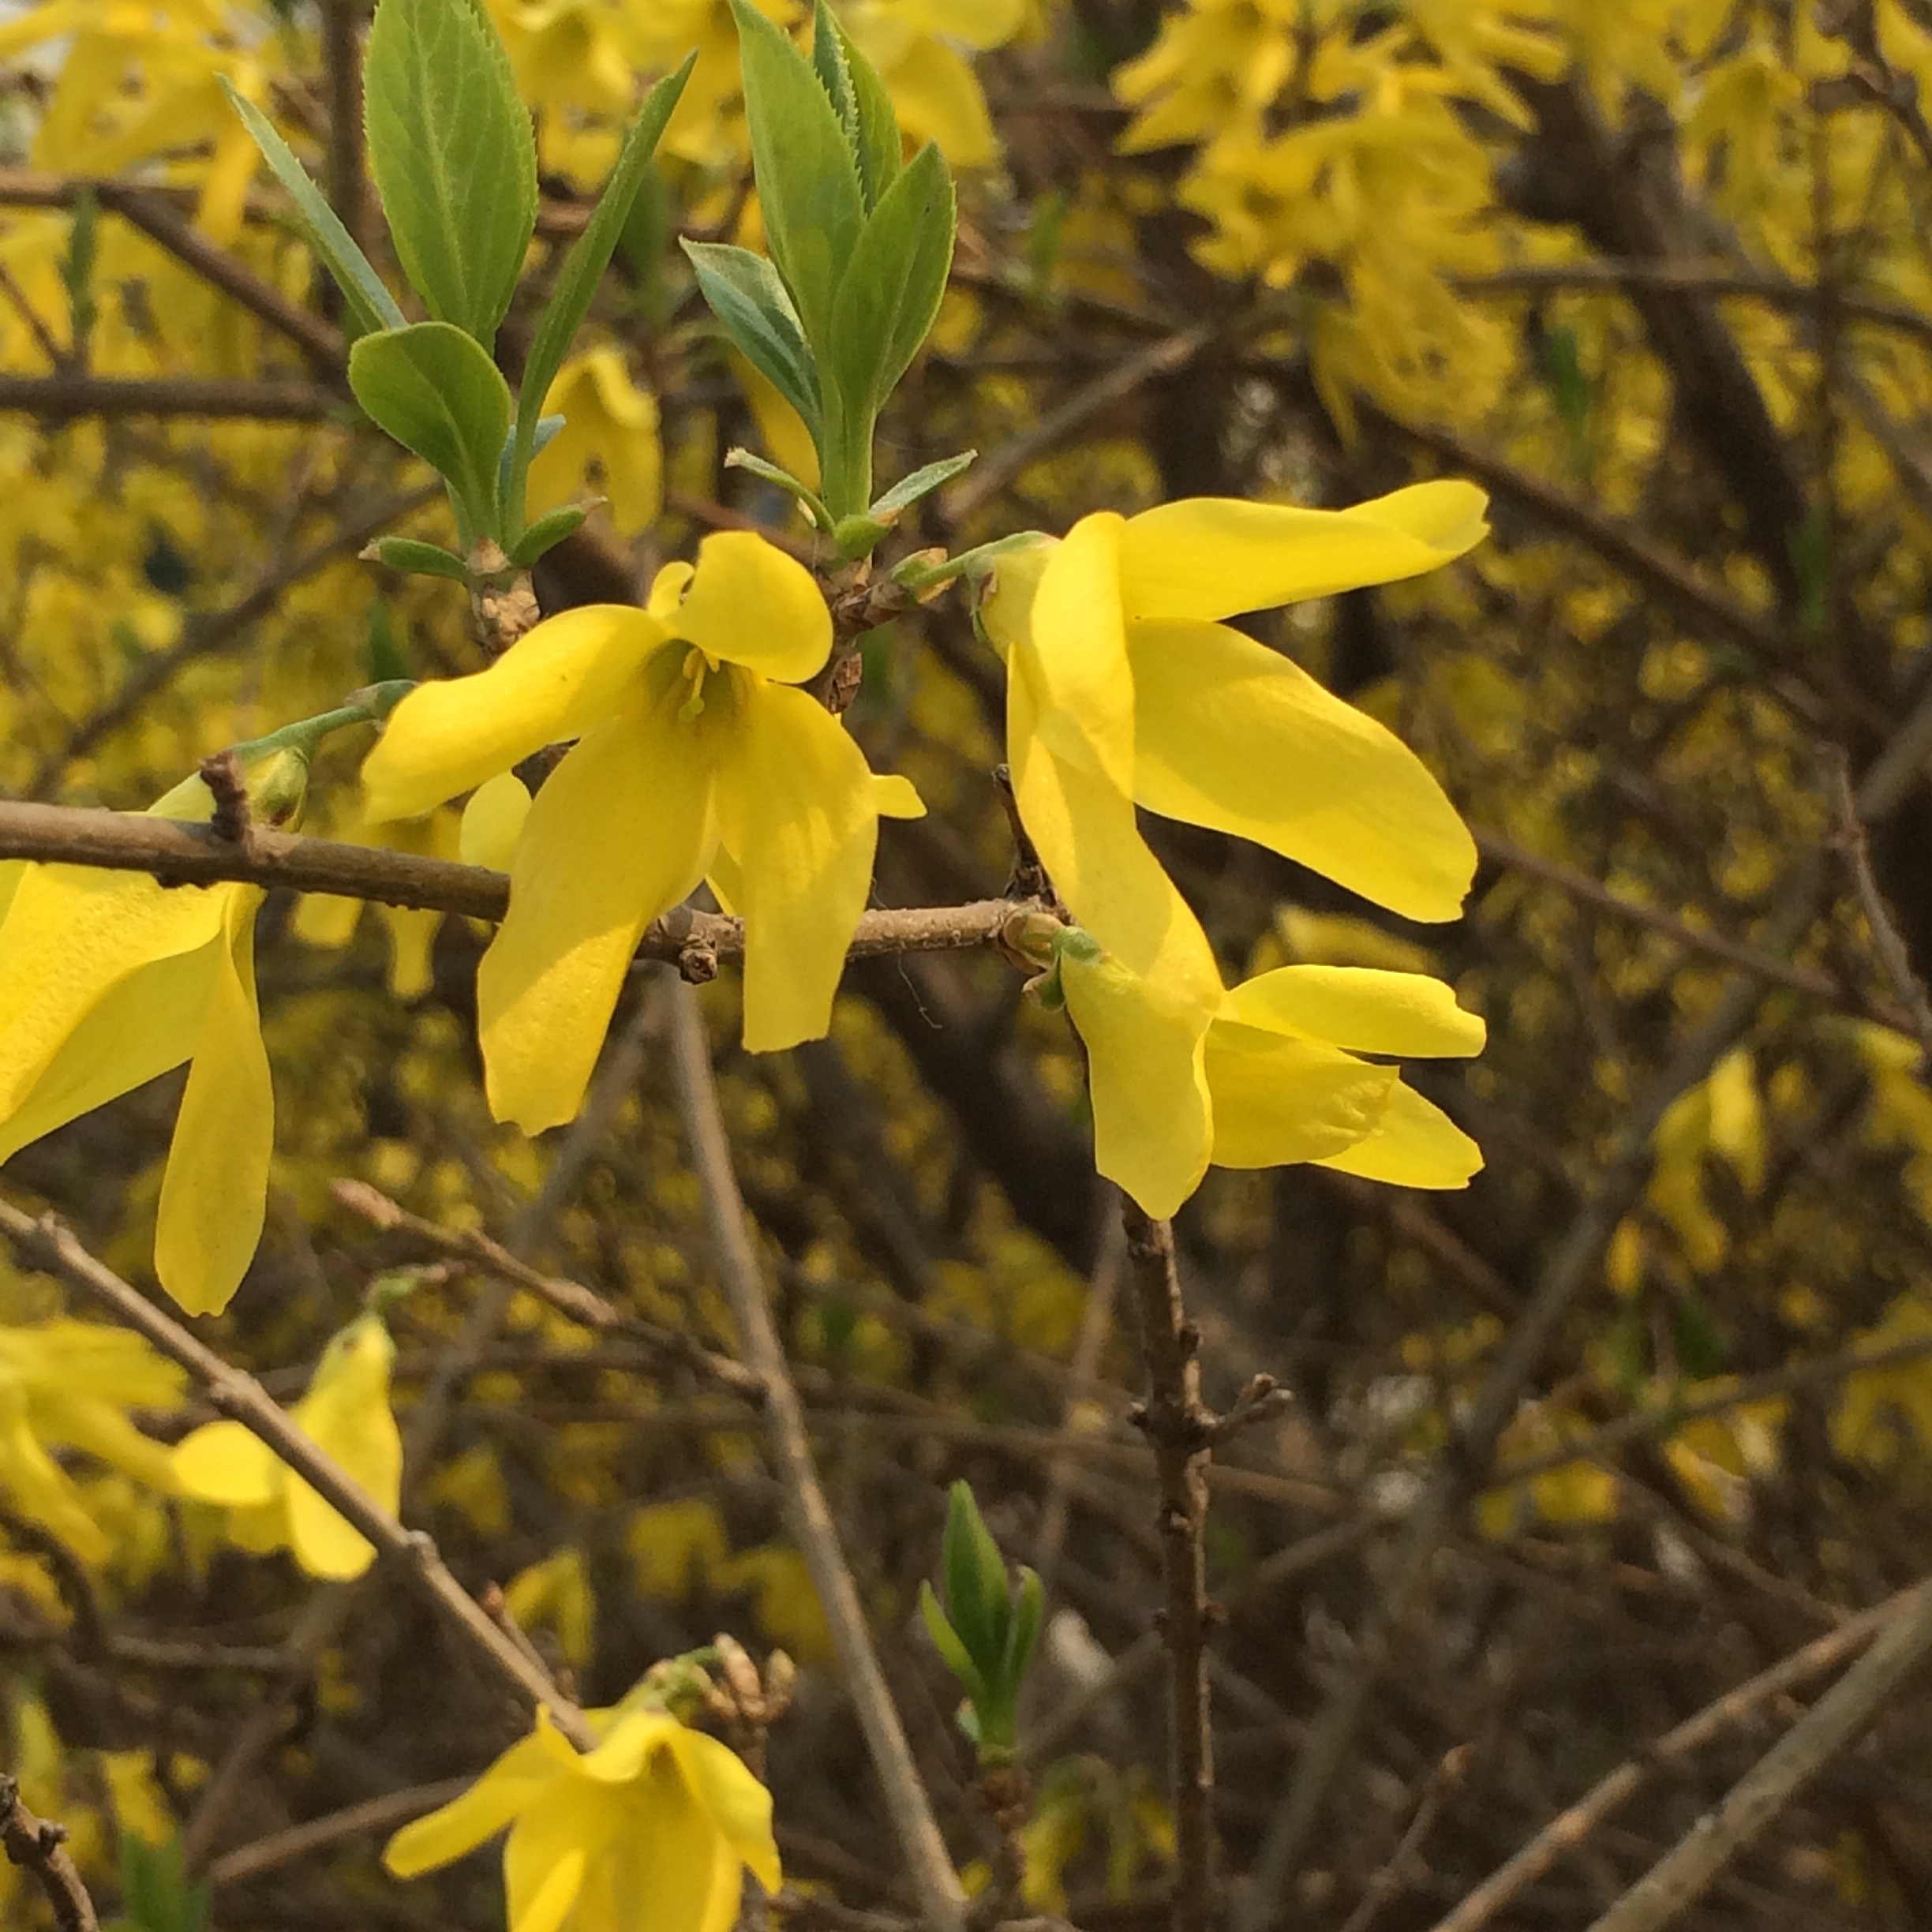
plant, flower, produce, botany, yellow, flora, wildflower, shrub, macro photography, flowering plant, land plant, fawn lily